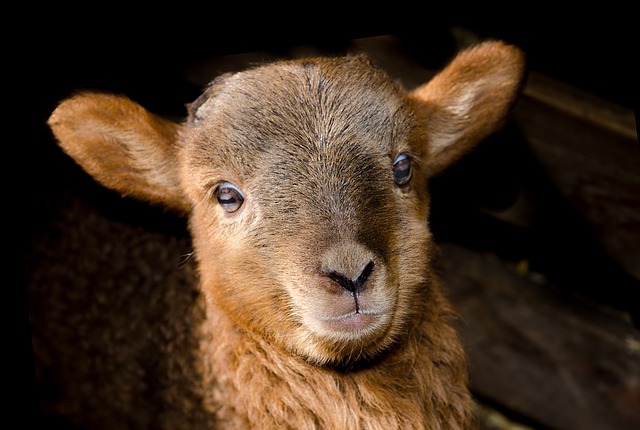
Label: pecora